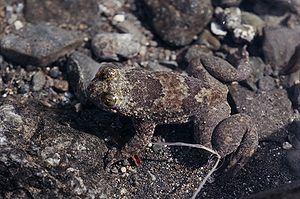
Barbourula busuangensis est une espèce d'amphibiens de la famille des Bombinatoridae.
Barbourula est un genre d'amphibiens de la famille des Bombinatoridae.